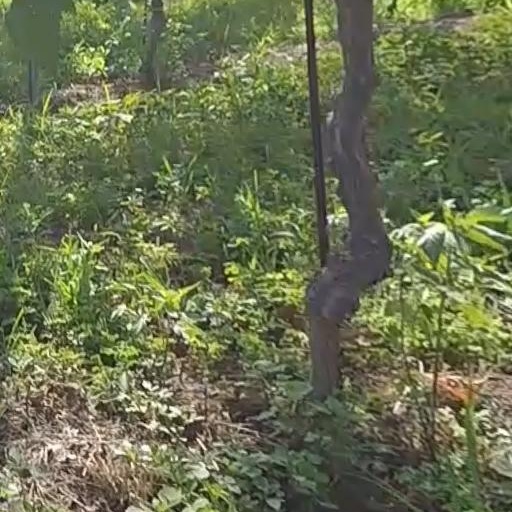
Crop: grape